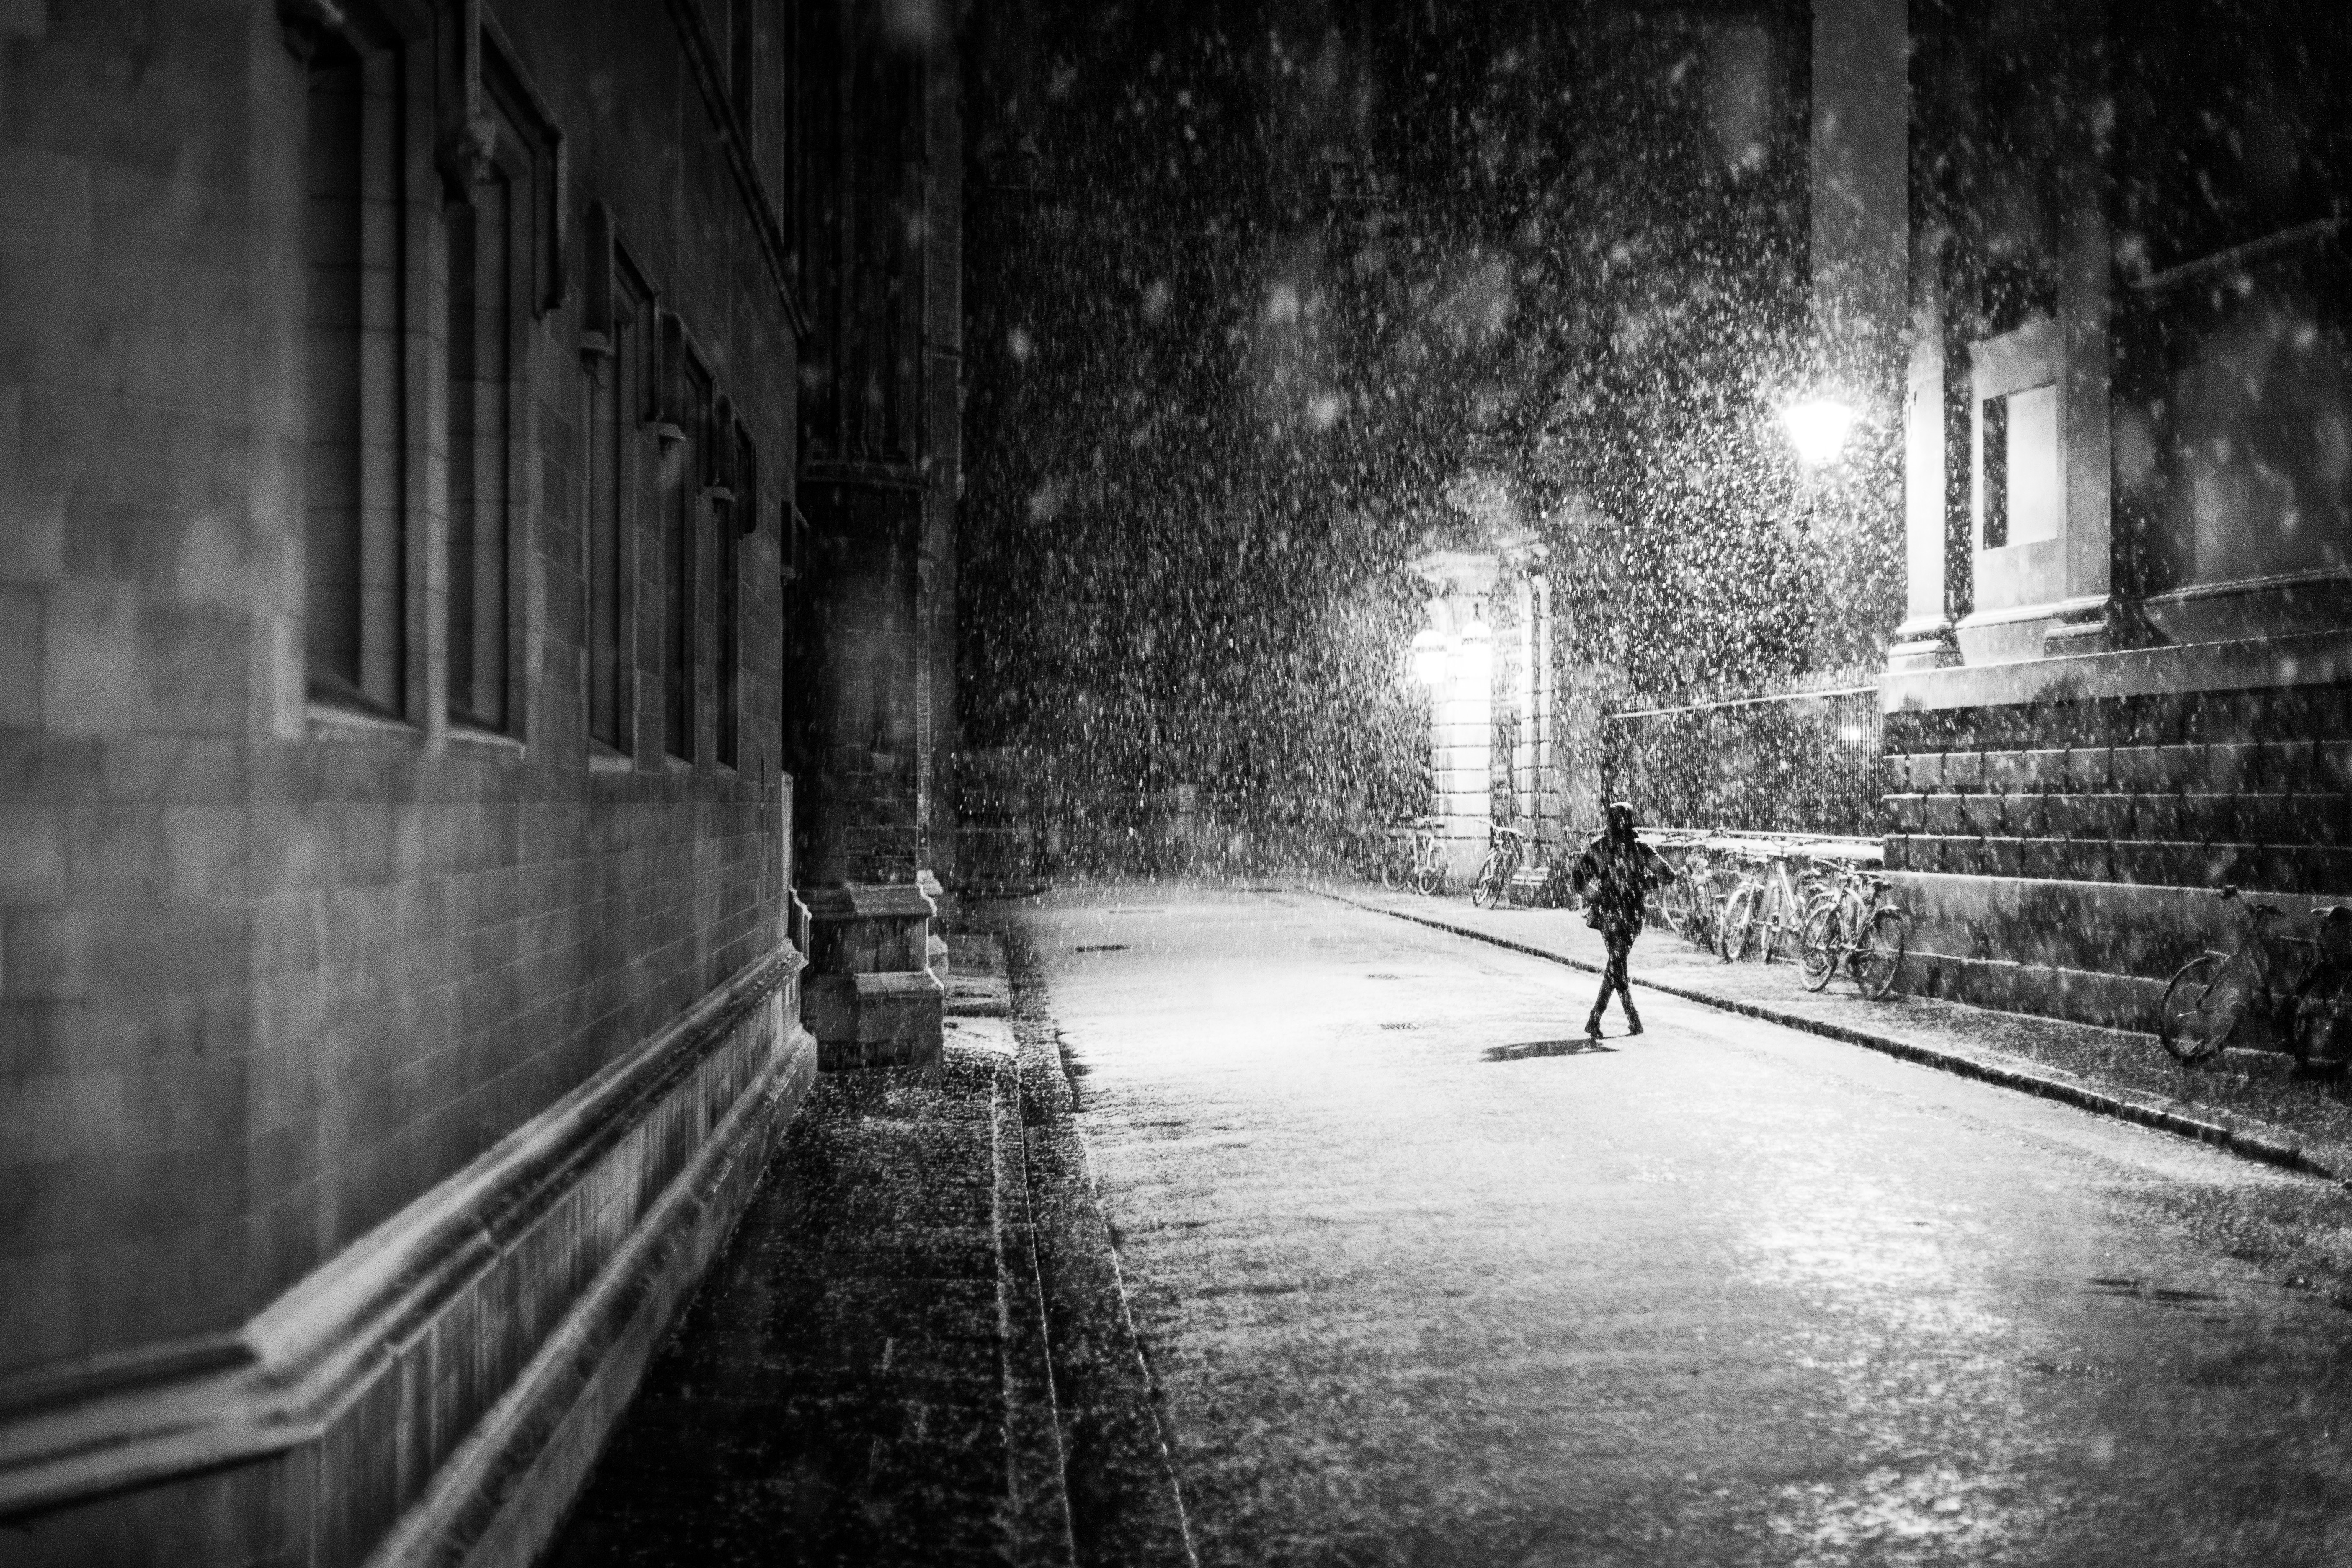
man, person, snow, light, black and white, road, white, street, night, photography, sunlight, morning, rain, running, alley, weather, darkness, black, monochrome, infrastructure, snapshot, monochrome photography, film noir, atmospheric phenomenon